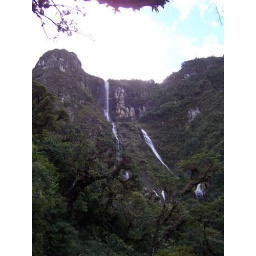
waterfalls above giron, in cloud forest